OpenSUSE

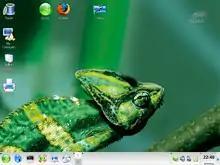
SUSE Linux 10.0, released 6 October 2005, was the first release of the openSUSE Project

The initial stable release from the openSUSE Project, SUSE Linux 10.0, was available for download just before the retail release of SUSE Linux 10.0. In addition, Novell discontinued the Personal version, renaming the Professional version to simply "SUSE Linux," and repricing "SUSE Linux" to about the same as the old Personal version. In 2006, with version 10.2, the SUSE Linux distribution was officially renamed to openSUSE, as it is pronounced similarly to "open source". Until version 13.2, stable fixed releases with separate maintenance streams from SLE were the project's main offering. Since late 2015, openSUSE has been split into two main offerings, Leap, the more conservative fixed release Leap distribution based on SLE, and Tumbleweed, the rolling release distribution focused on integrating the latest stable packages from upstream projects.